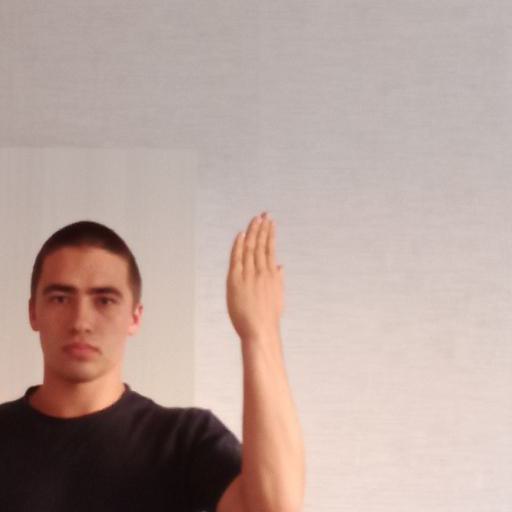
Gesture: stop_inverted